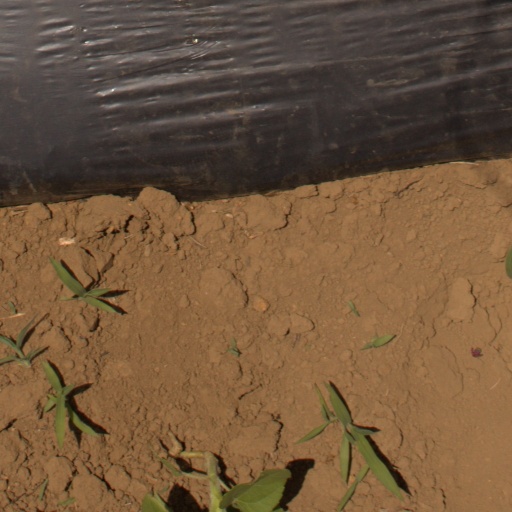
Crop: Jerusalem artichoke